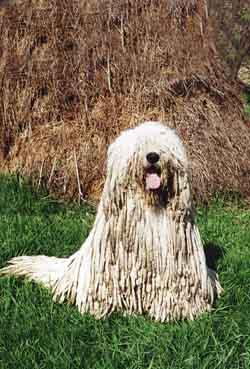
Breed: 318-n000115-komondor